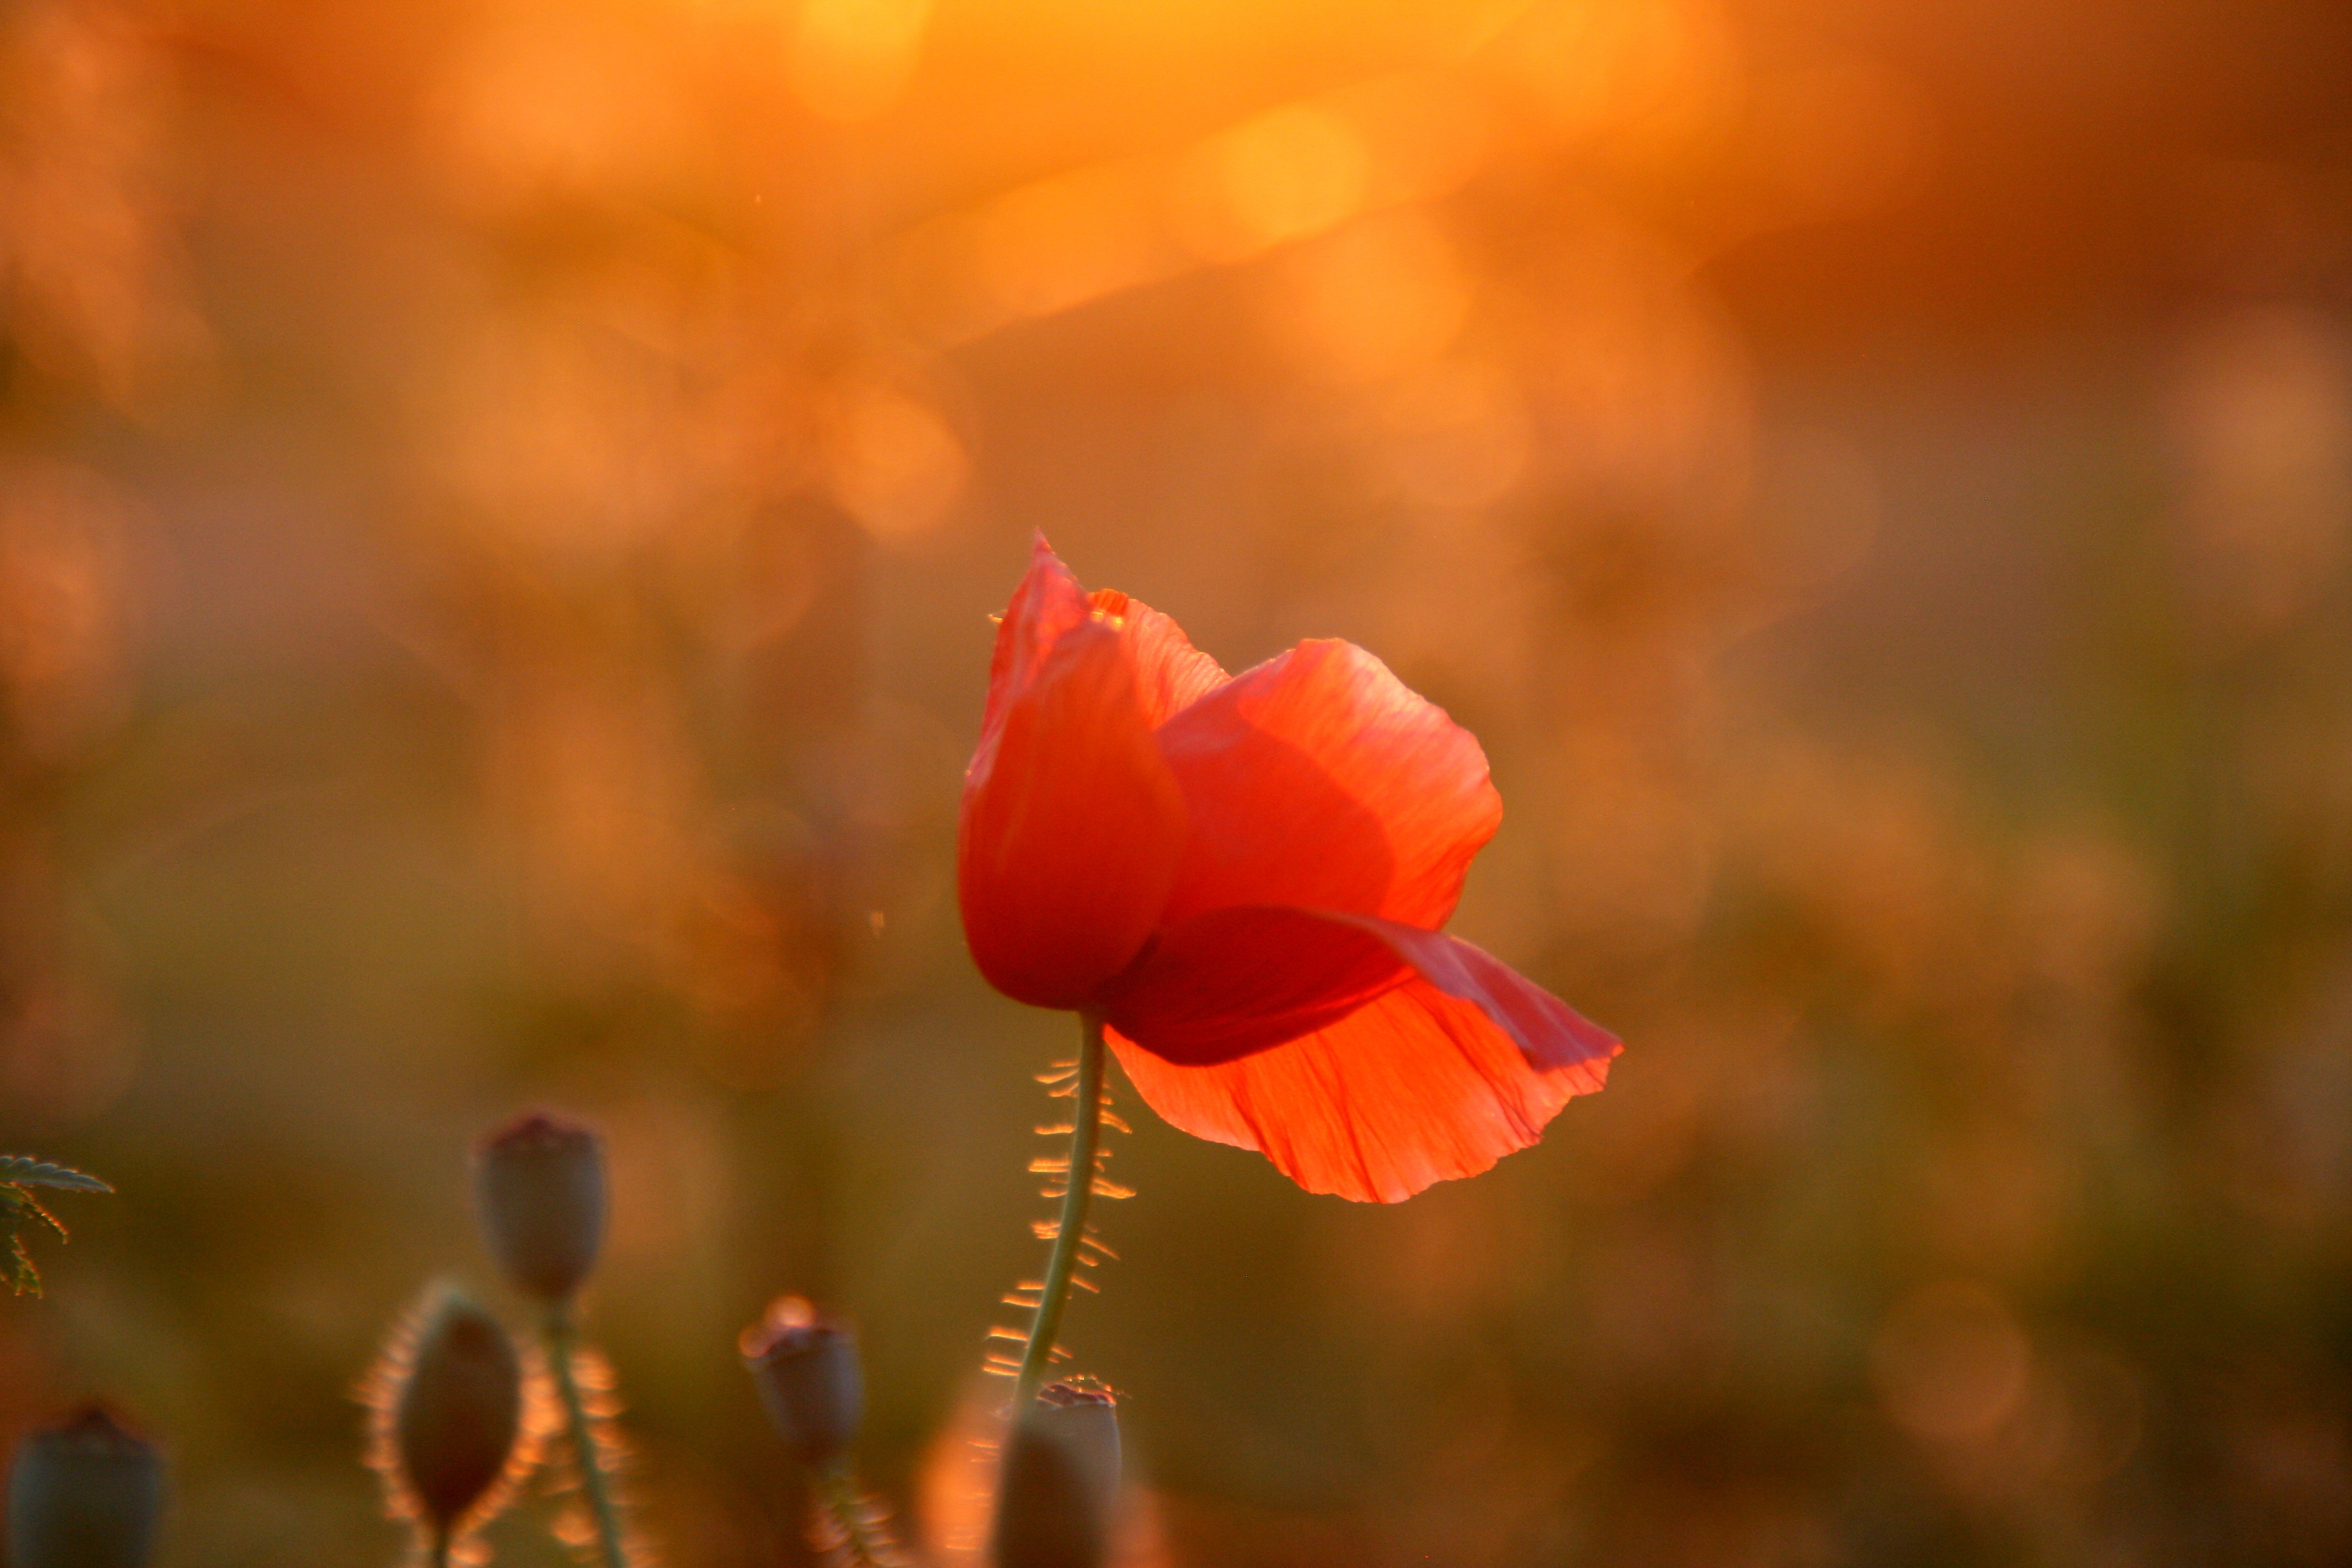
nature, blossom, plant, sun, sunset, field, sunlight, leaf, flower, petal, red, autumn, flora, wildflower, close up, camp, poppy, coquelicot, macro photography, flowering plant, land plant, poppy family